Old Town Historic District (Ames, Iowa)

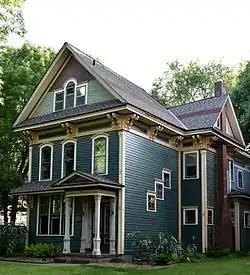
823 Douglas Avenue (c. 1874)

Old Town Historic District is a nationally recognized historic district located in Ames, Iowa, United States. It was listed on the National Register of Historic Places in 2004. At the time of its nomination it consisted of 249 resources, which included 191 contributing buildings, one contributing site, and 57 non-contributing buildings. The district is a residential area located north of the central business district. Between the two is a "civic corridor" made up of government buildings, churches and fraternal organizations. The earlier residences here were built of brick, but from about 1890 to 1910 they are all of wood construction. Brick reappears in 1910, but as a secondary building material. The houses are from one to two stories in height. They reflect the Late Victorian styles as well as the Colonial Revival styles of the early 20th century. The houses generally have a detached garage behind the house, facing an alley. The Prof. J.L. Budd, Sarah M., and Etta Budd House (1885) is individually listed on the National Register.